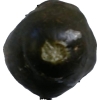
Label: cucumber